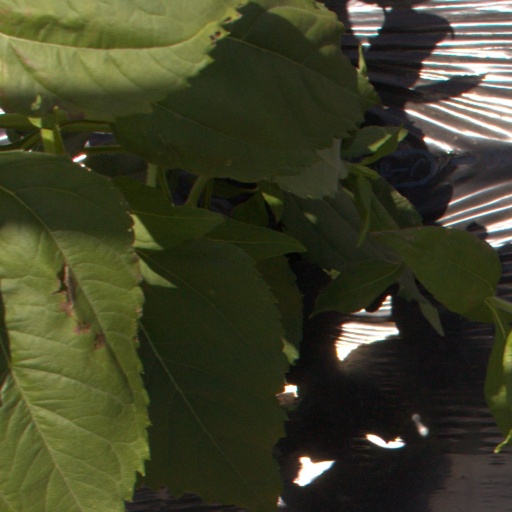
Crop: Jerusalem artichoke